Swifts Creek

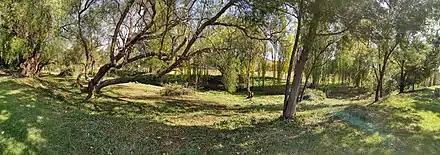
Poets Walk

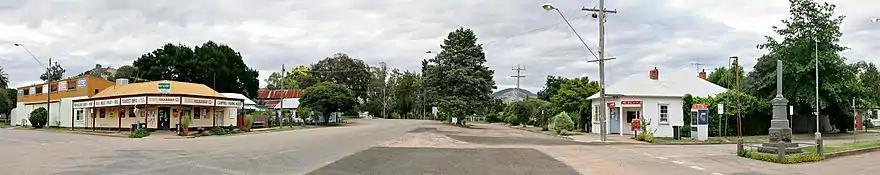
Swifts Creek town centre—general store on the left, former post office on the right

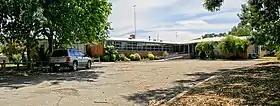
The Tambo Campus of Swifts Creek P-12 School

Swifts Creek P-12 School was formed from the merger of Swifts Creek Secondary College and Swifts Creek Primary School in 2010. The Tambo Campus is the Omeo region's only Secondary College, while the Flagstaff Campus is the town's Primary School. The town also has a separate Kindergarten. The school, in particular the Tambo Campus, caters to students from the surrounding towns of Ensay, Cassilis, Omeo, and Benambra, as well as Swifts Creek itself. The school has an enrolment of around 130 students making it amongst the smallest in the state.